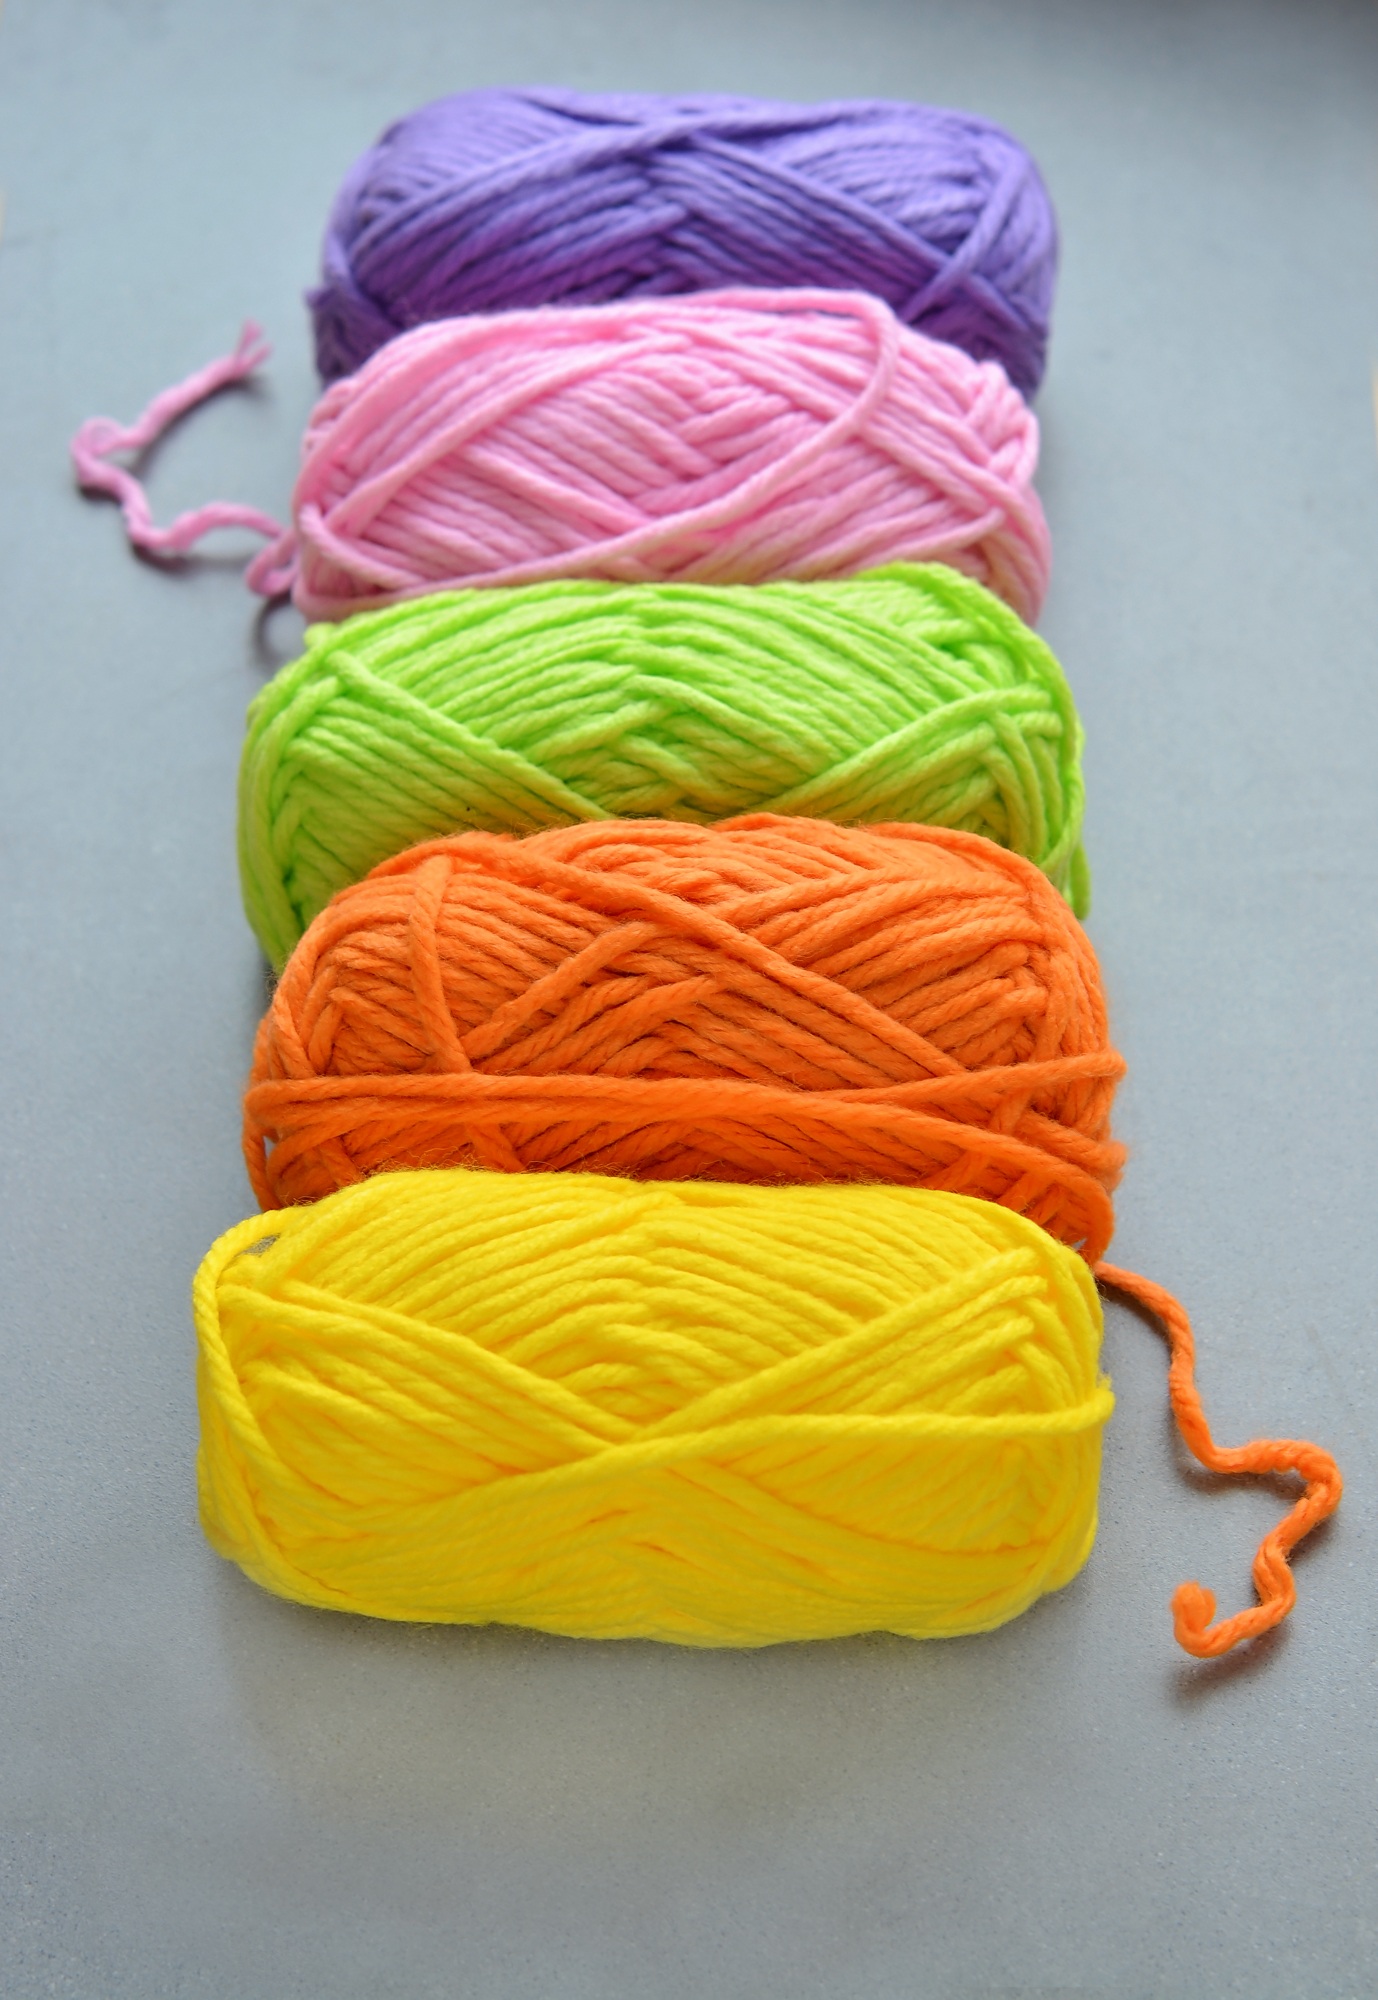
orange, color, colorful, yellow, close, wool, material, knitwear, thread, knitting, textile, soft, cat's cradle, knitting wool